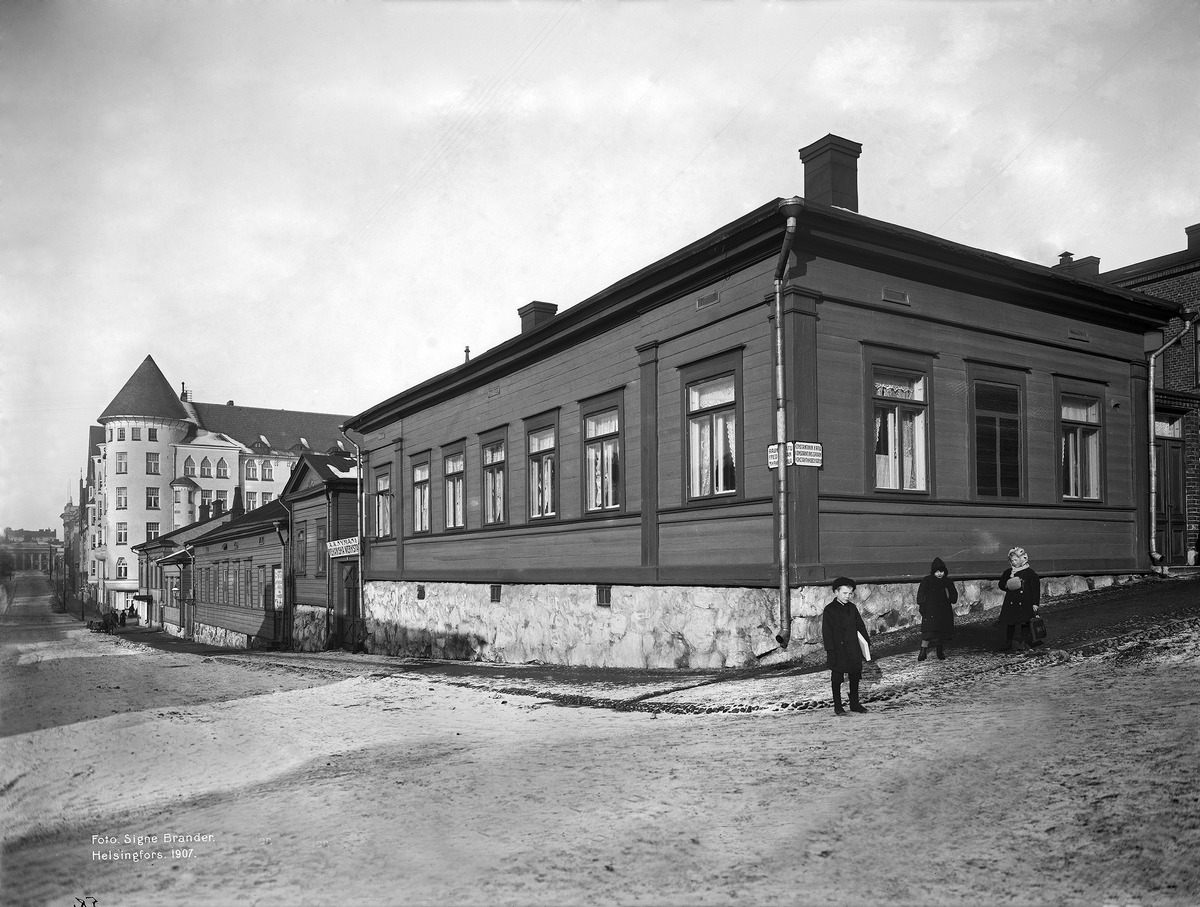
Vasemmalla Rauhankatu 5, 7, 9, 11
sisällön kuvaus: Vasemmalla Rauhankatu 5, 7, 9, 11.Oikealla Konstantininkatu (Meritullikatu) 12. mustavalkoinen
Kuvaaja: Brander, Signe, valokuvaaja
Ajankohta: kuvausaika 1907
Paikka: Suomi, Uusimaa, Helsinki, Kruununhaka Helsinki, Rauhankatu 5 - Meritullinkatu 12a, Rauhankatu 7, 9, 11
Aiheet: puurakennukset, opasteet, lapset